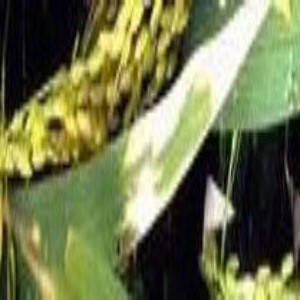
Disease: Bacterialblight